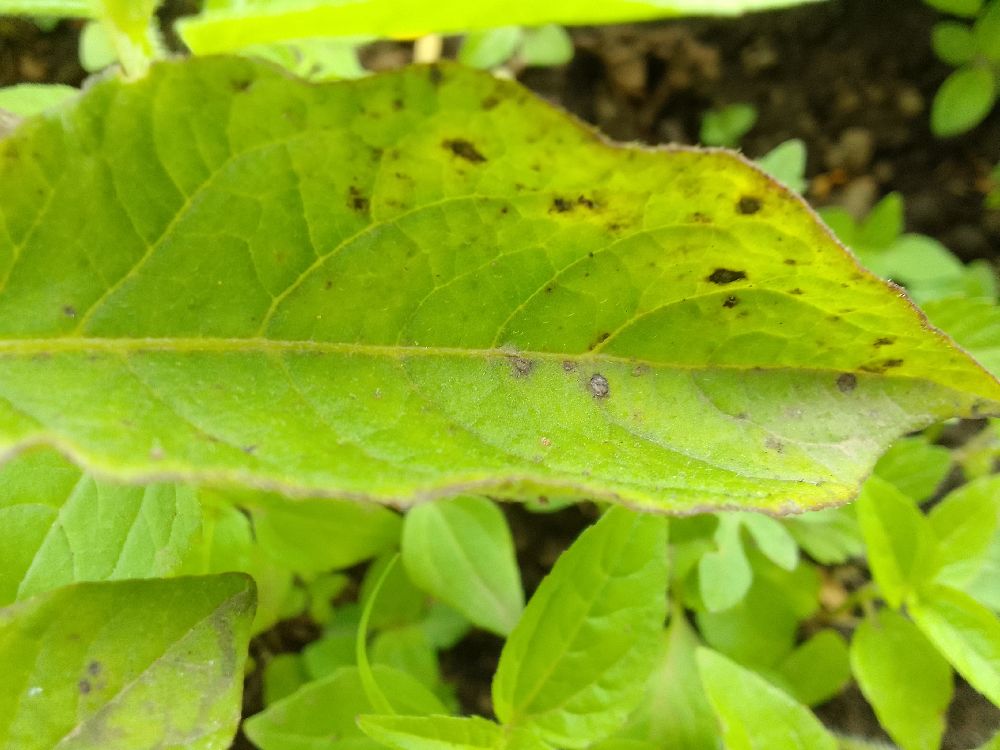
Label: Early blight